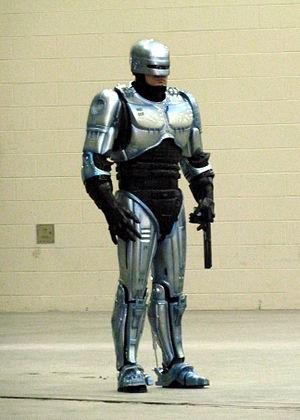
Alexander « Alex » Murphy alias RoboCop, est un personnage de fiction faisant partie de l'univers de RoboCop. Le personnage apparaît pour la première fois au cinéma dans le film RoboCop de Paul Verhoeven en 1987.
Paul Verhoeven /ˈpʌu̯l vərˈɦuvə/ est un réalisateur néerlandais, né le 18 juillet 1938 à Amsterdam. Sa carrière se divise en trois grandes périodes : il obtient d'abord ses premiers succès aux Pays-Bas, puis il accepte l'invitation de Hollywood et s'installe aux États-Unis ; enfin il rentre en Europe, sur le tard, pour y retrouver la liberté de tourner des films plus personnels.
RoboCop est un film de science-fiction américain de Paul Verhoeven sorti en 1987, avec dans les rôles principaux Peter Weller, Nancy Allen, Ronny Cox, Kurtwood Smith et Miguel Ferrer.
L’univers de RoboCop est créé autour du personnage de fiction Alex Murphy / RoboCop, un cyborg policier, mis au point par Security Concepts, une branche de l’OCP, dans un avenir proche pour lutter contre le crime.